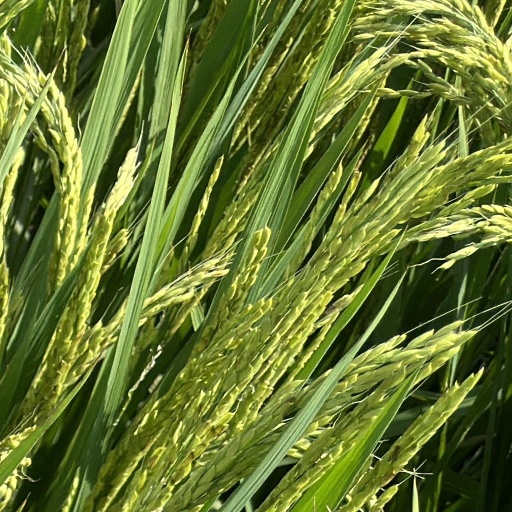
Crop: rice